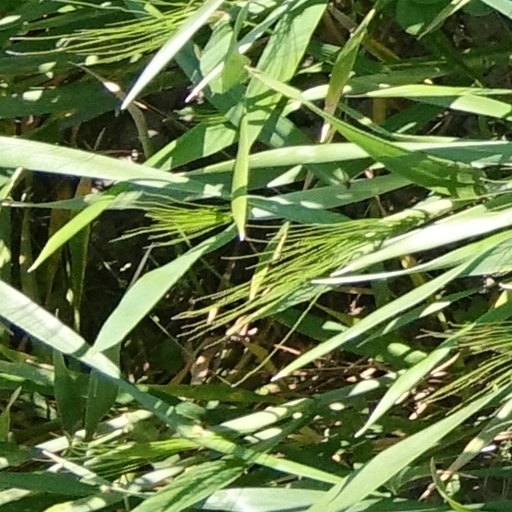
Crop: wheat